Desmond Lee (classical scholar)

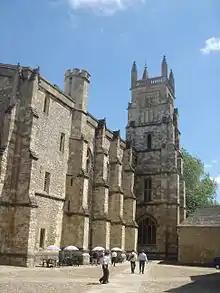
Chapel of Winchester College

Lee was elected a fellow of Corpus Christi College in 1933. The same year, he was admitted to the Middle Temple, but he did not go on to practice as a barrister. From 1935 to 1948 he was also a college tutor, from 1937 to 1948 a university lecturer in Classics, and in 1944 he became a member of the university's Council of the Senate, serving until 1948. From 1941 until 1944, during the Second World War, he also worked in the regional commissioner's office at Cambridge, assisting Will Spens.